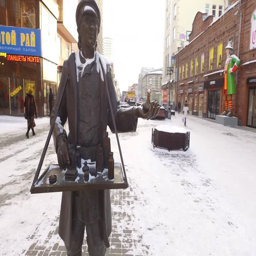
the monument is erected on the main pedestrian street